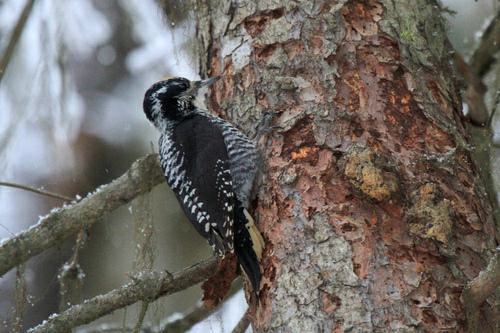
A photo of a american three toed woodpecker